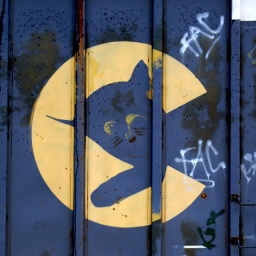
The sleeping kitten is smiling. &lt;i&gt;Benched in Southern California&lt;/i&gt;